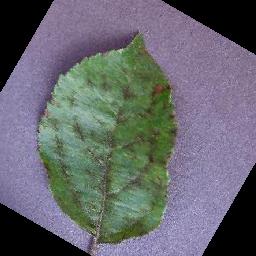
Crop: apple
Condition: scab